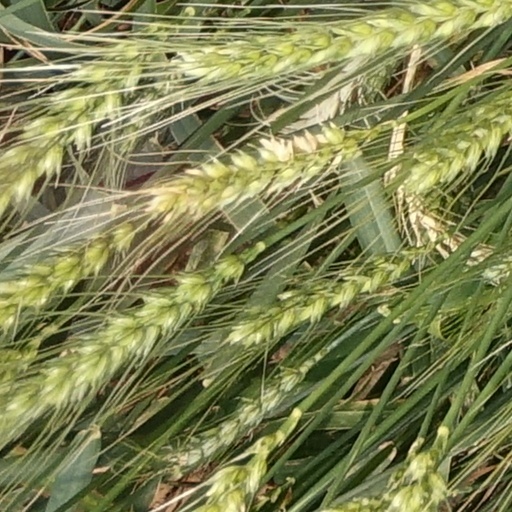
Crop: wheat